List of awards and nominations received by Dick Van Dyke

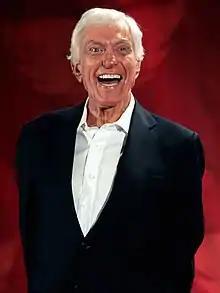
Van Dyke attending at 2017 Phoenix Fan Fusion

This article is a List of awards and nominations received by Dick Van Dyke.